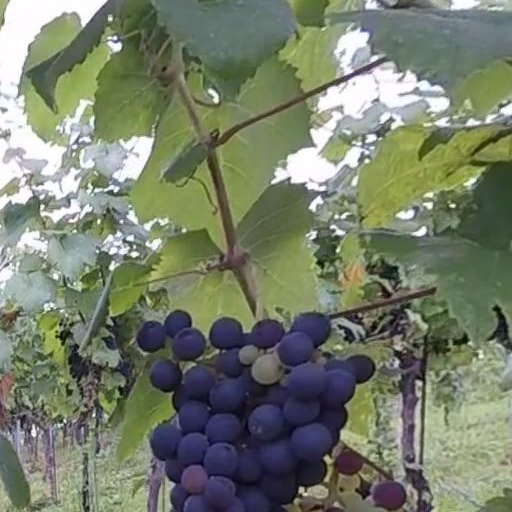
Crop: grape